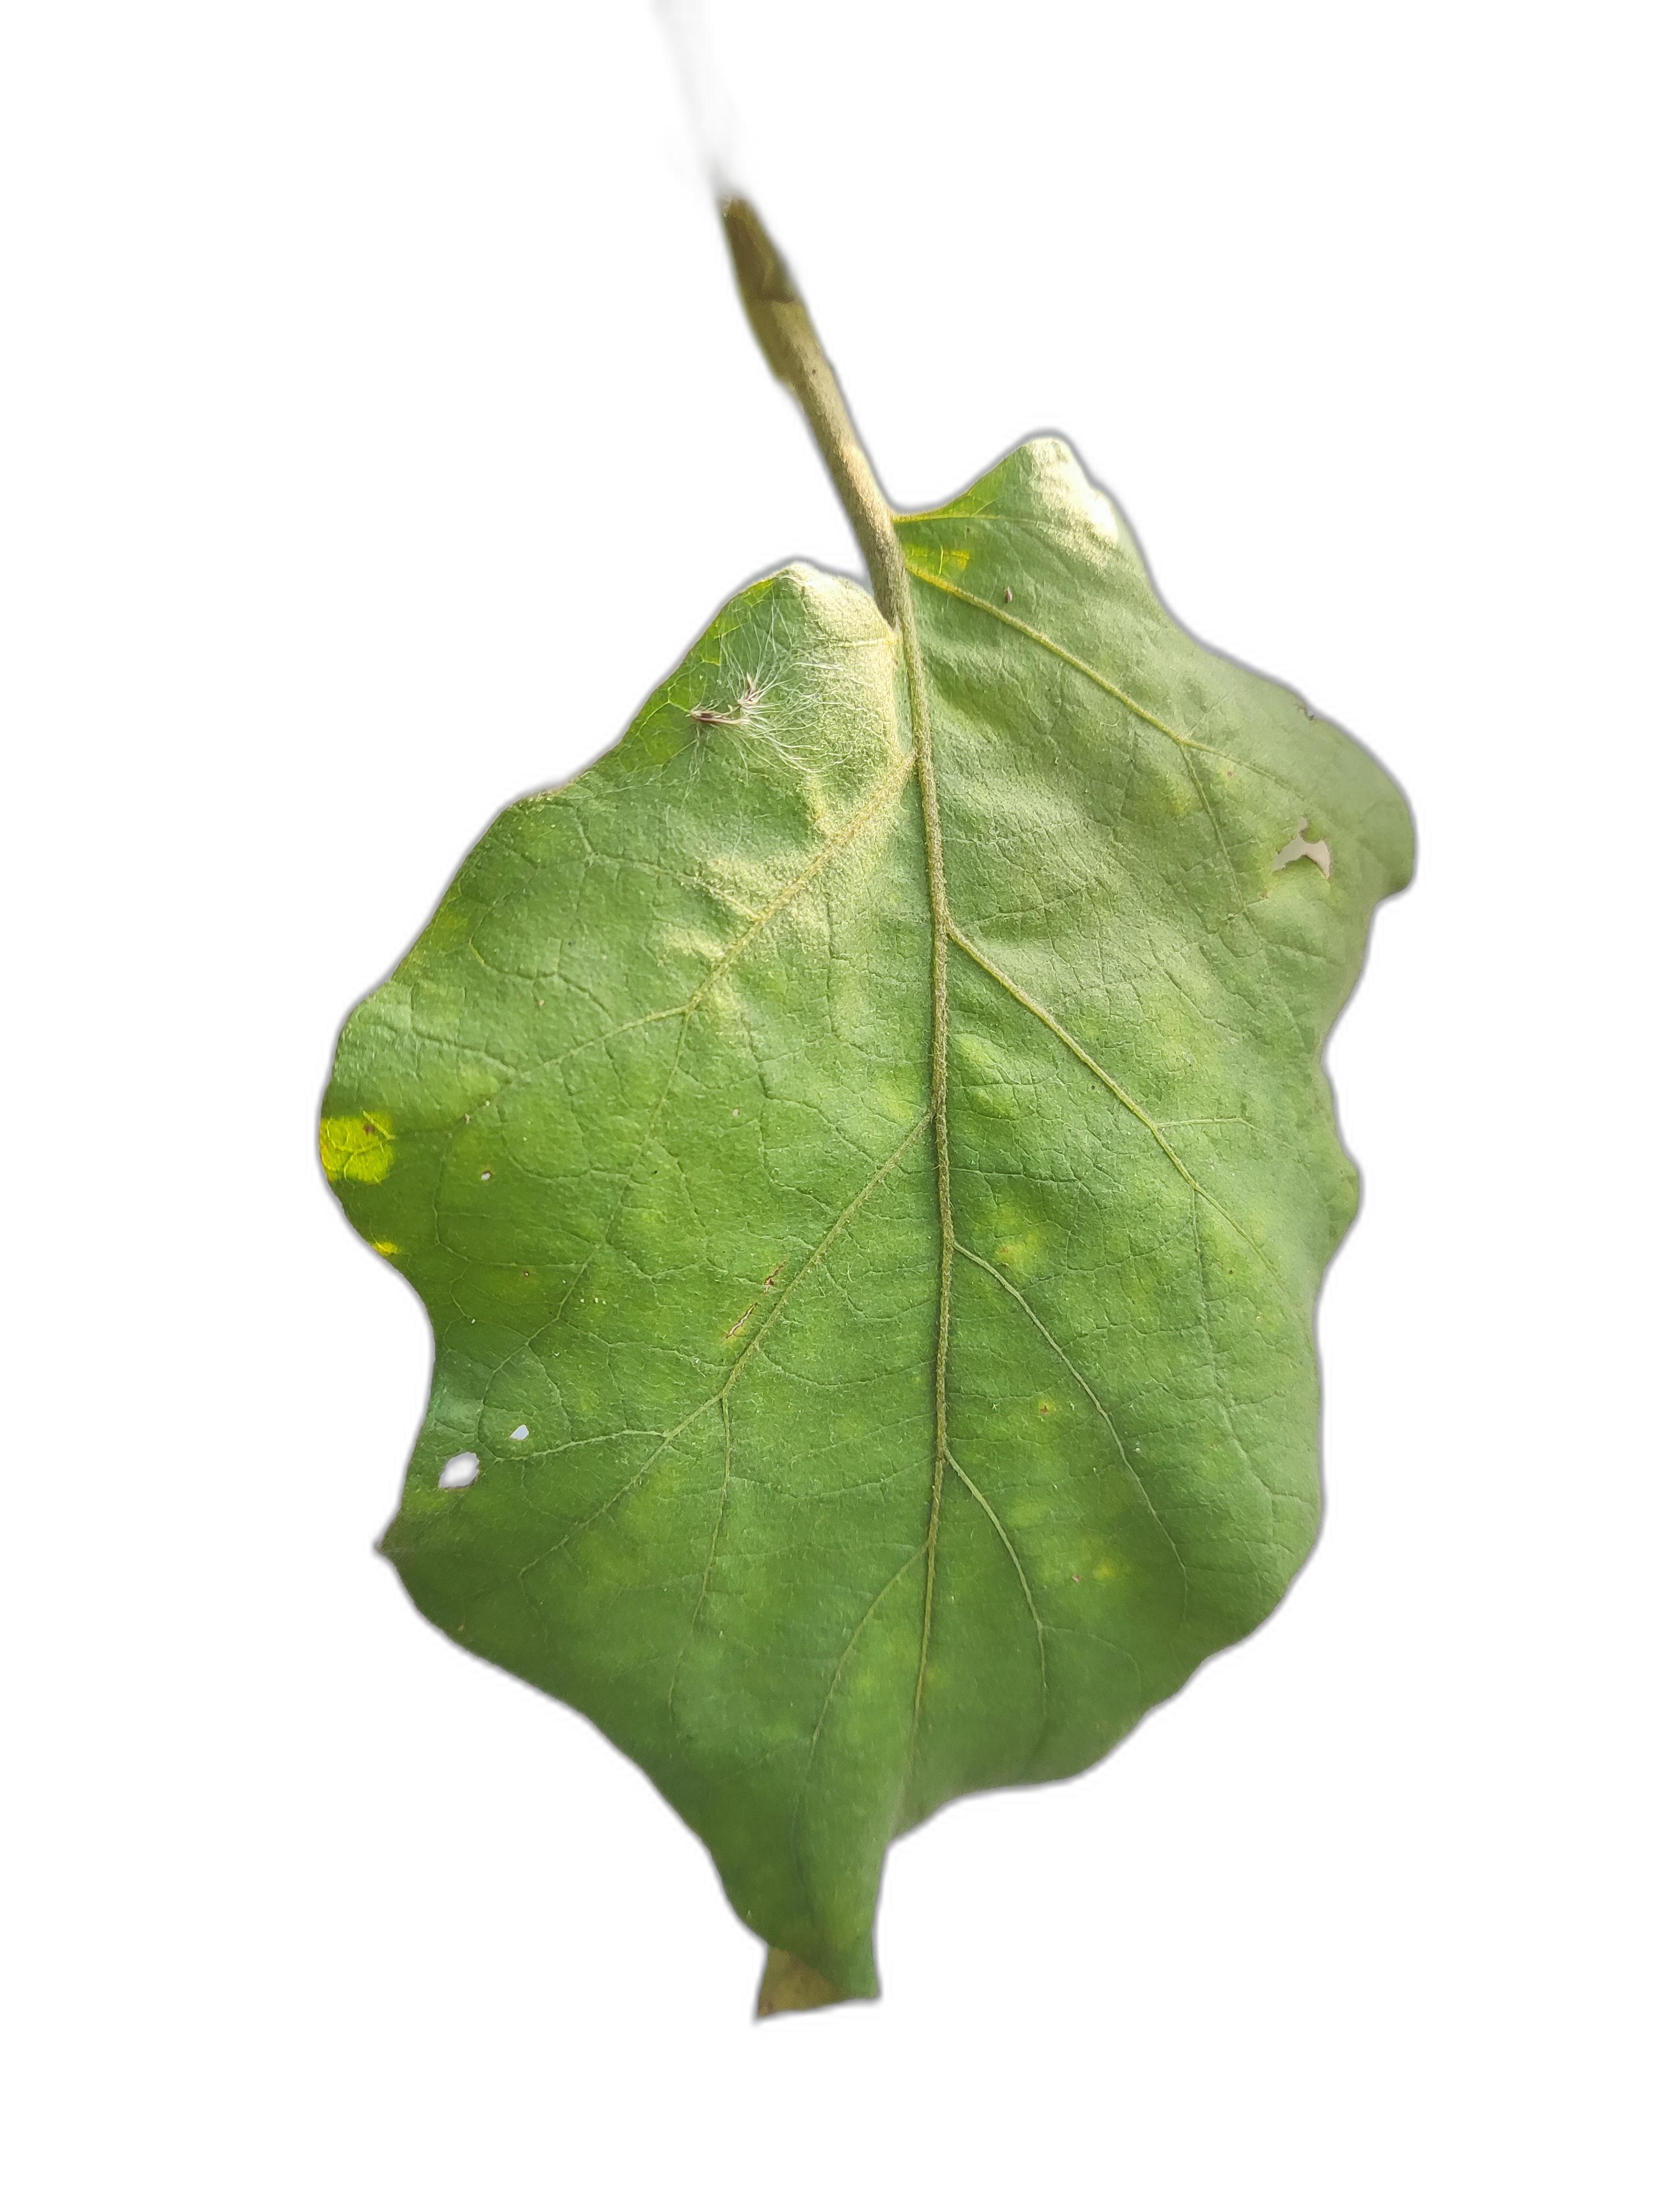
Label: Healthy Leaf